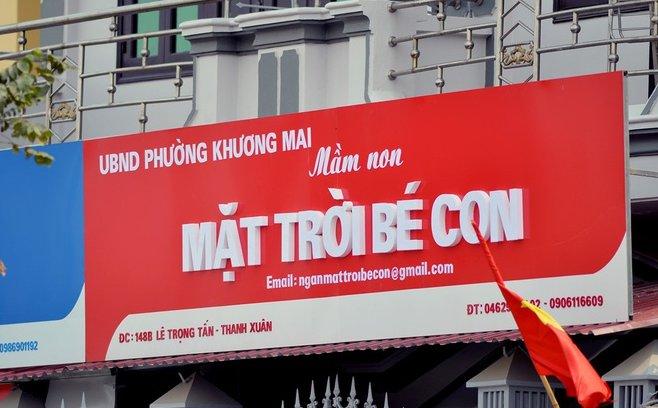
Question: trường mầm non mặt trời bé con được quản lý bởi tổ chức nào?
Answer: trường mầm non mặt trời bé con được quản lý bởi ubnd phường khương mai